Rhyd-y-gors

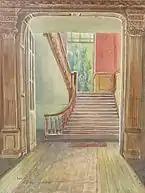

In AD 75, a Roman fort was established at Carmarthen, it evolved into the Roman settlement of Moridunum. It was the tribal capital of the Demetae, the Celtic tribe that inhabited the area. Various archaeological artefacts have been uncovered locally, and can be seen in the County Museum.